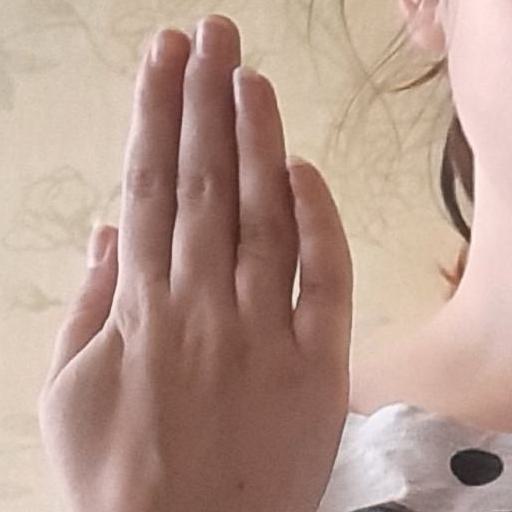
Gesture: stop_inverted